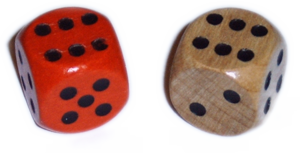
Meyer (terningspil)
Par 6
Meyer er et terningspil, som spilles af to eller flere spillere med to terninger og et raflebæger.